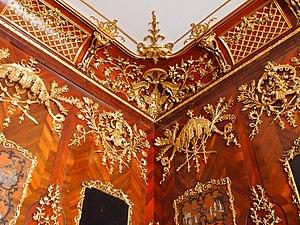
Une chinoiserie est un objet d'art européen décoratif du XVIIᵉ et XVIIIᵉ siècle dont l'esthétique décalque l'art d'Asie. Il évoque l'attrait du collectionnisme pour les objets et architectures provenant d'Extrême-Orient, plus que de Chine en particulier. Il reflète un goût pour un Extrême-Orient rêvé, son imagerie et ses symboles, dans la forme comme dans le fond. L'art d'Asie orientale est vu et lu comme un modèle de singularités, qui est admiré, collectionné, copié, adapté mais aussi hybridé.